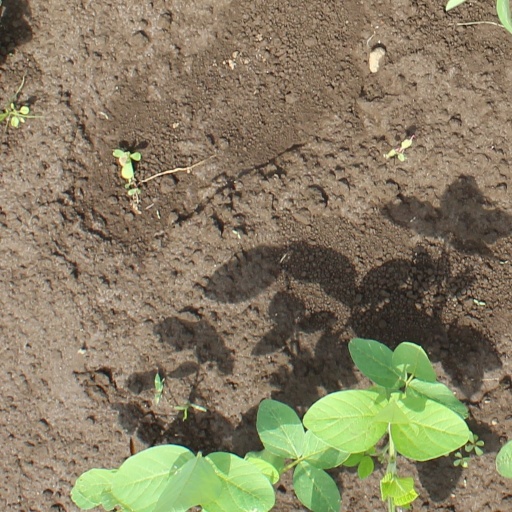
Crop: soybean